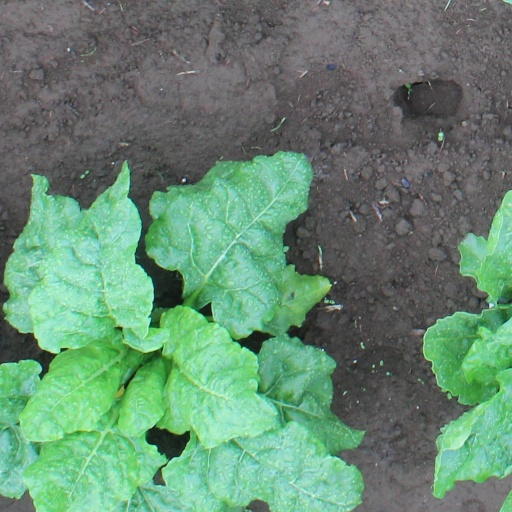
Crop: sugar beet